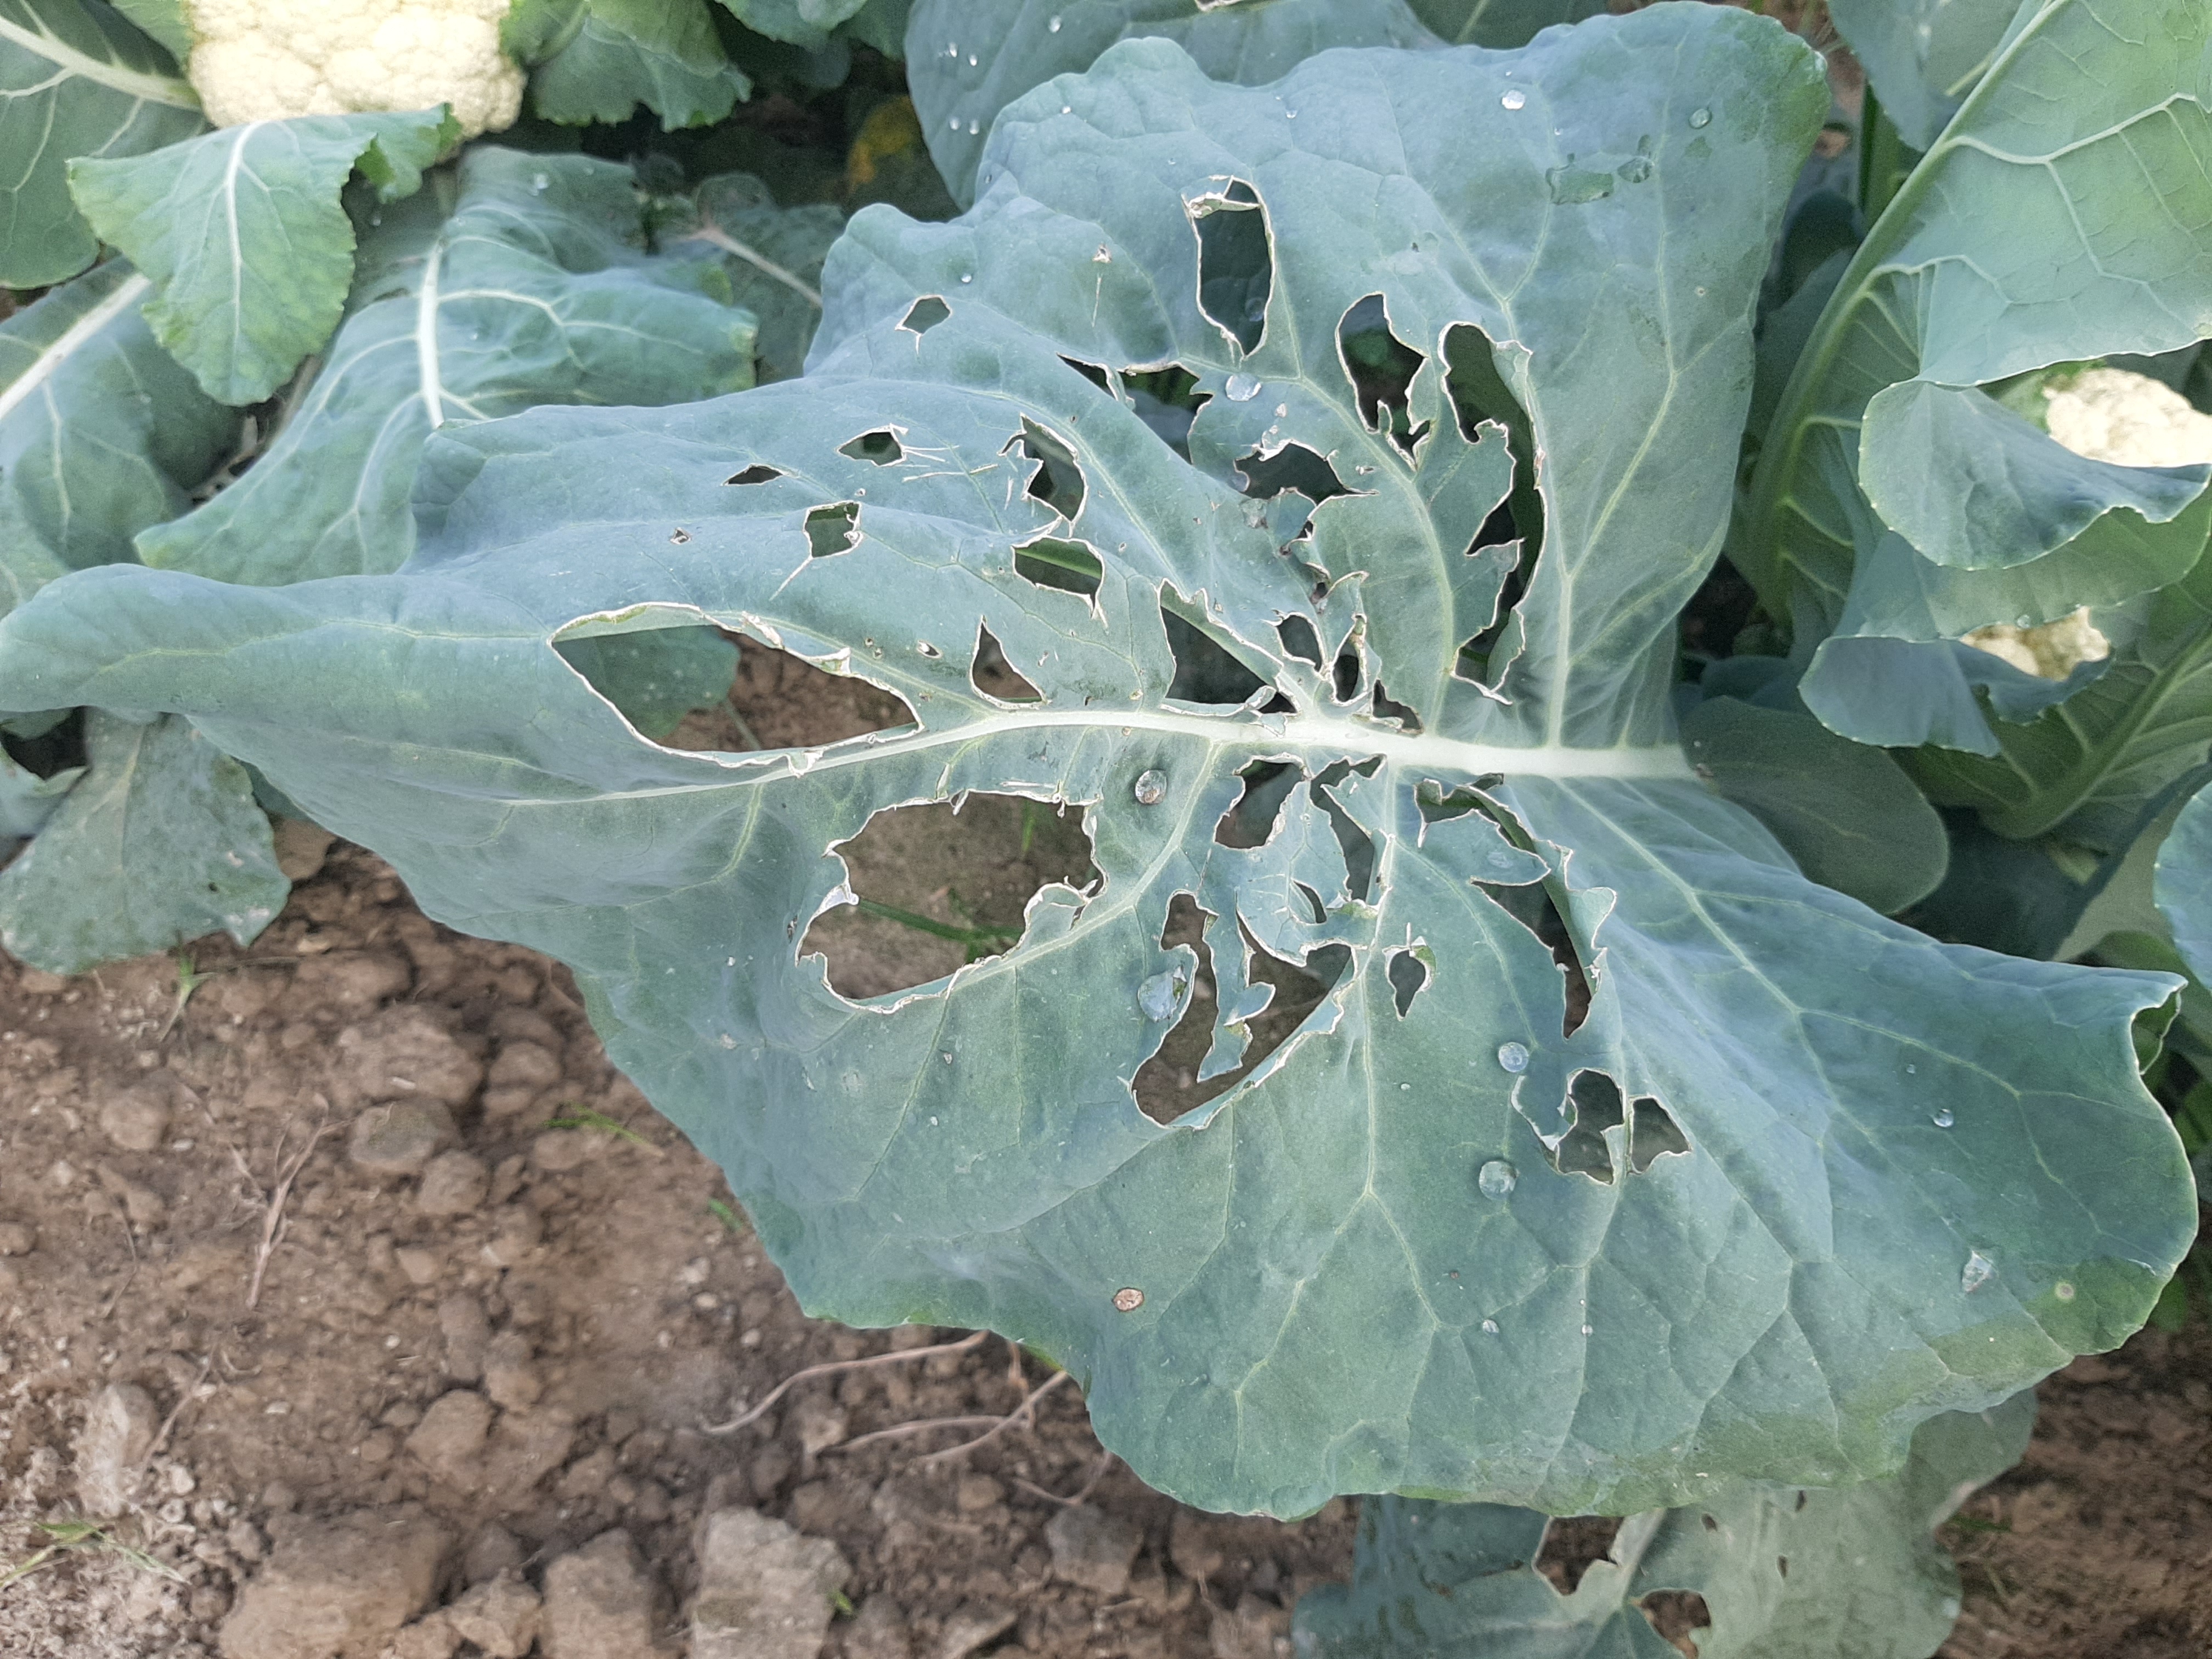
Label: Black Rot